Atul Kumar (chemist)

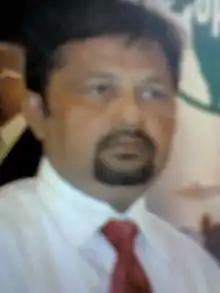
Dr. Atul Kumar

Atul Kumar is a synthetic organic chemist, Professor & Chief Scientist at the Academy of Scientific and Innovative Research (AcSIR) and Chairperson of Medicinal and Process Chemistry Division Central Drug Research Institute (CSIR-CDRI) at Lucknow, India and a Dean at National Institute of Pharmaceutical Education and Research, Raebareli.